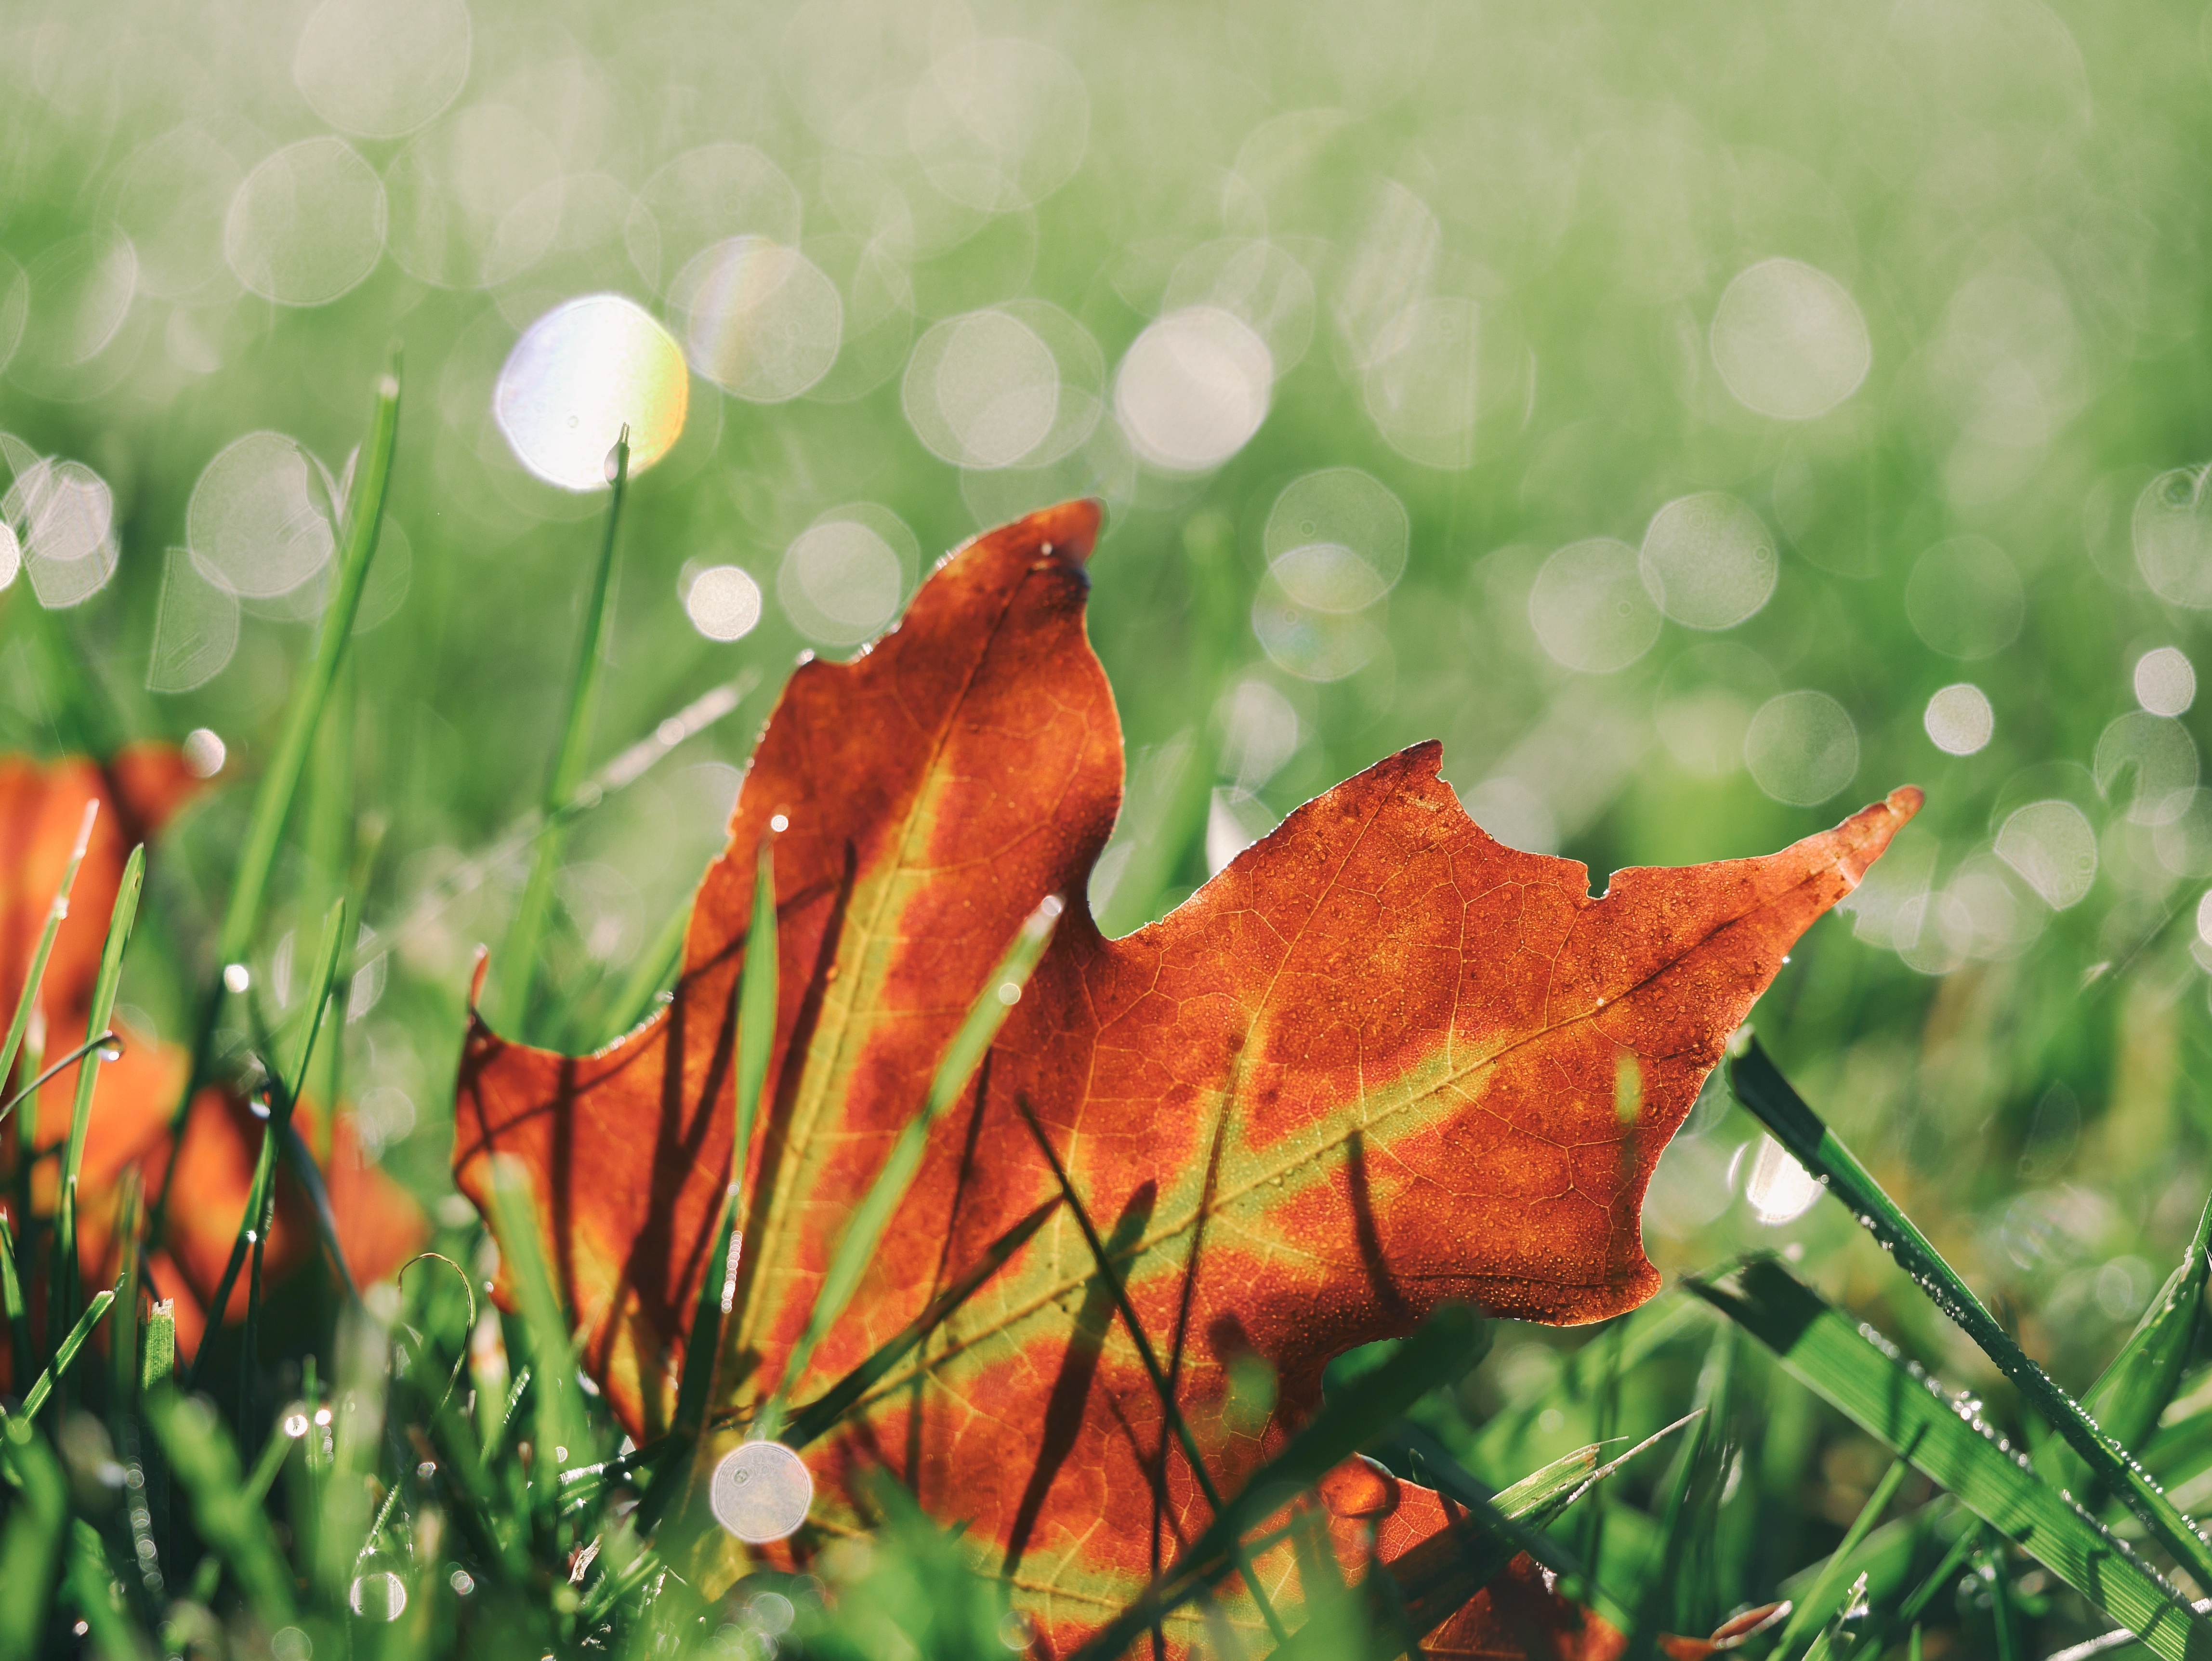
tree, nature, grass, branch, plant, sunlight, leaf, flower, petal, green, autumn, botany, flora, season, maple leaf, close up, macro photography, flowering plant, plant stem, woody plant, land plant